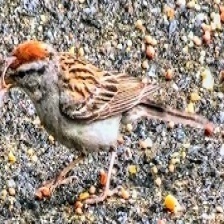
Species: CHIPPING SPARROW
Scientific name: SPIZELLA PASSERINA